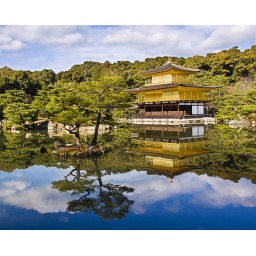
The golden temple in Kyoto reflects off the lake in front of it.